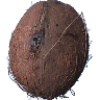
Label: Cocos 1